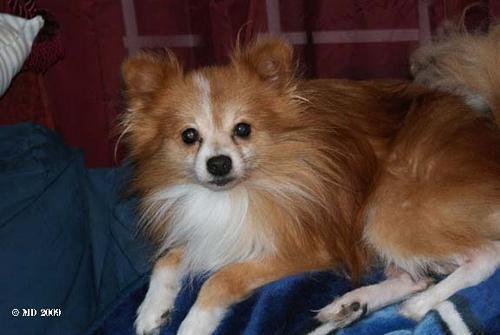
pomeranian